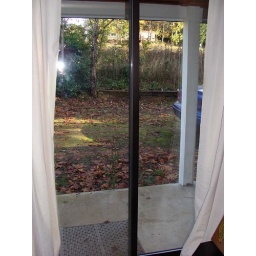
patio door in first bedroom, little house